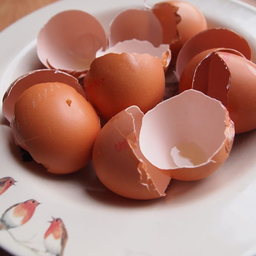
Label: trash